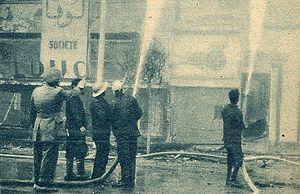
1952 est une année bissextile commençant un mardi.